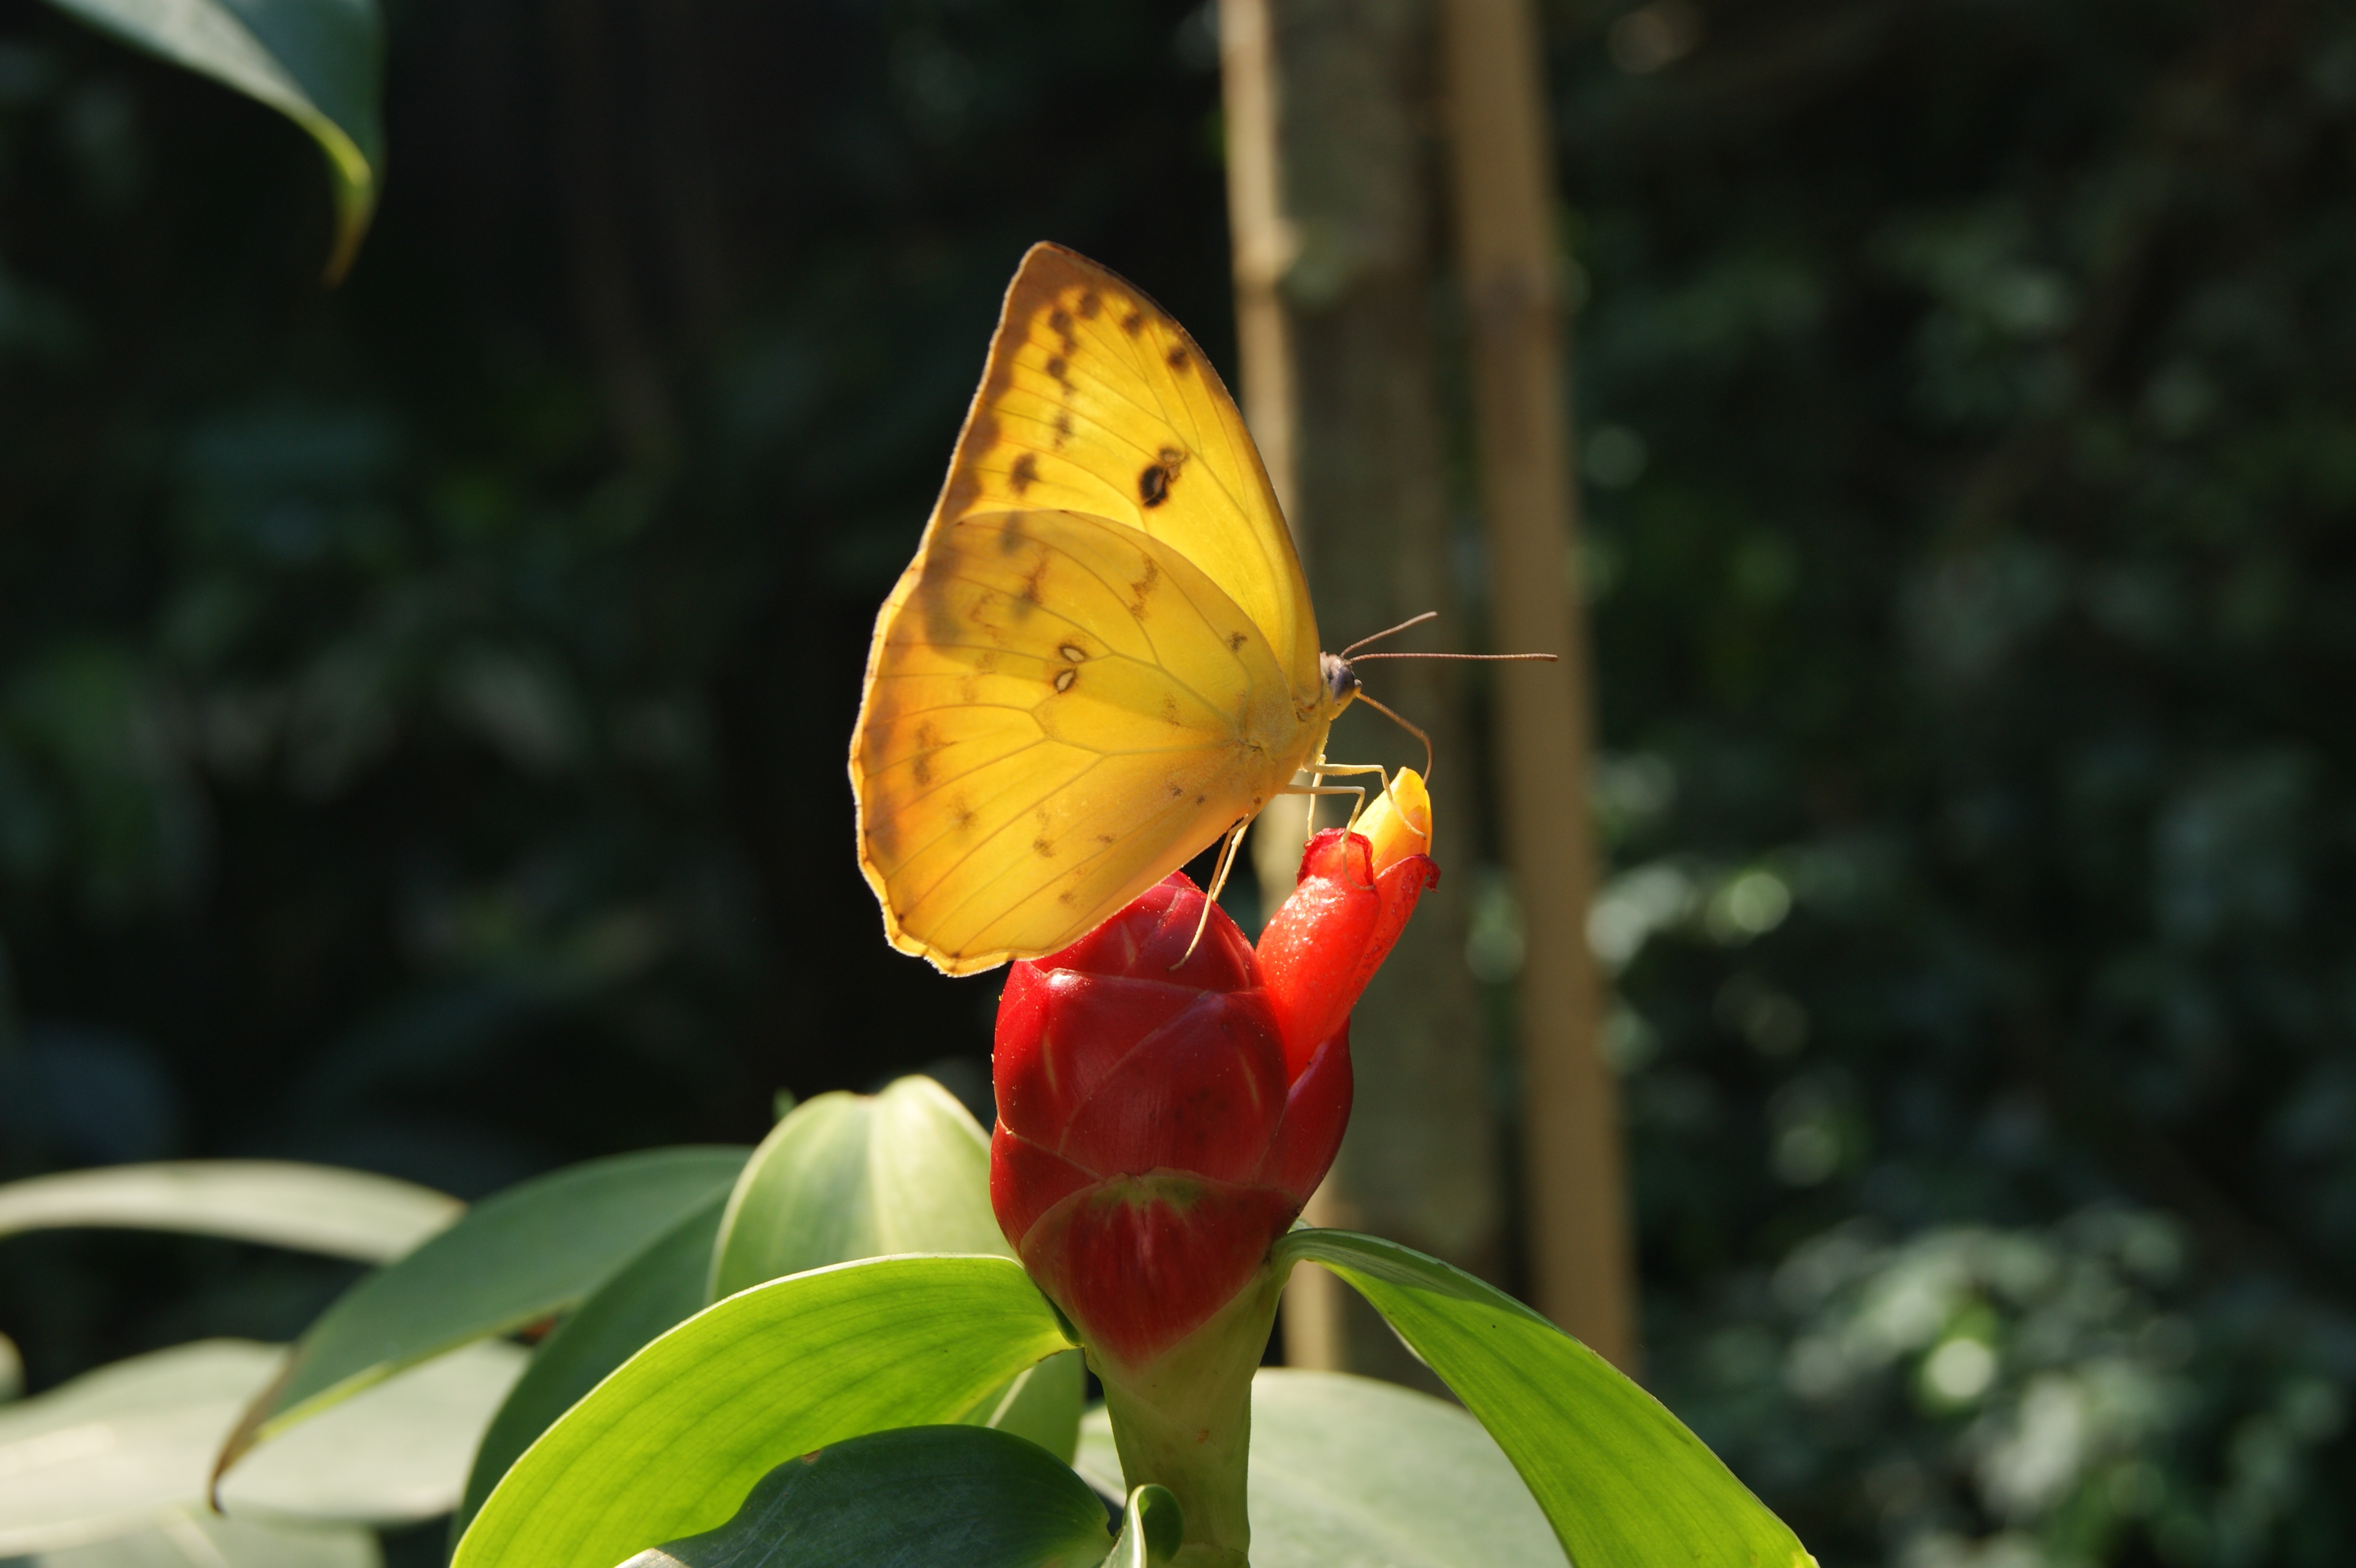
nature, plant, leaf, flower, summer, spring, insect, botany, butterfly, yellow, flora, fauna, invertebrate, red flower, tropics, macro photography, pollinator, moths and butterflies